Answer in natural language. Estimate the real world distances between objects in the image. Which object is closer to abstract rectangle frame on wall (marked A), silver doubledoor refrigerator (marked B) or gray lshaped countertop (marked C)? Choose between the following options: silver doubledoor refrigerator (marked B) or gray lshaped countertop (marked C)
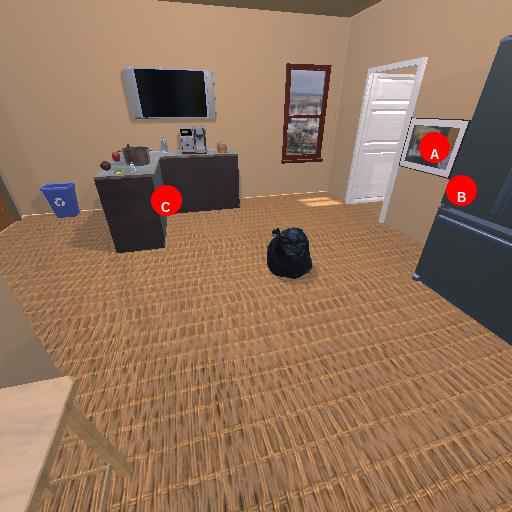
<answer>silver doubledoor refrigerator (marked B)</answer>